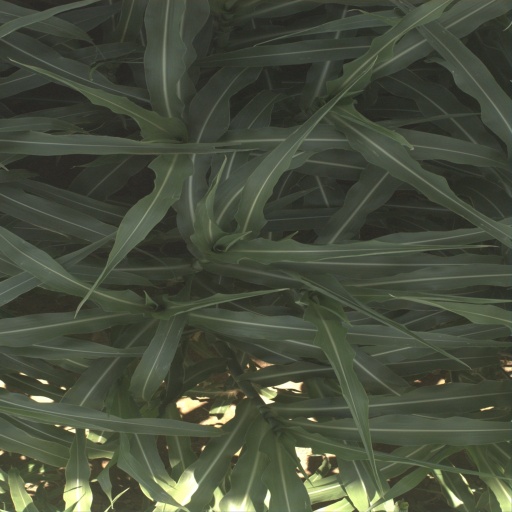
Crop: sorghum